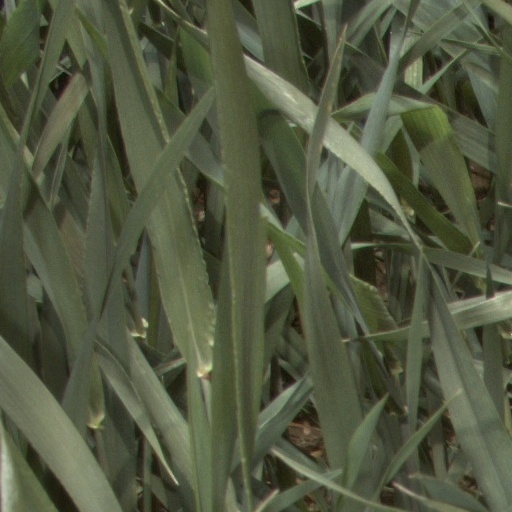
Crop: wheat